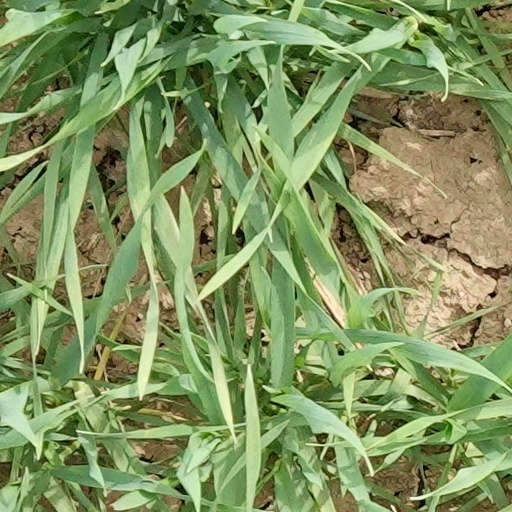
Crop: wheat